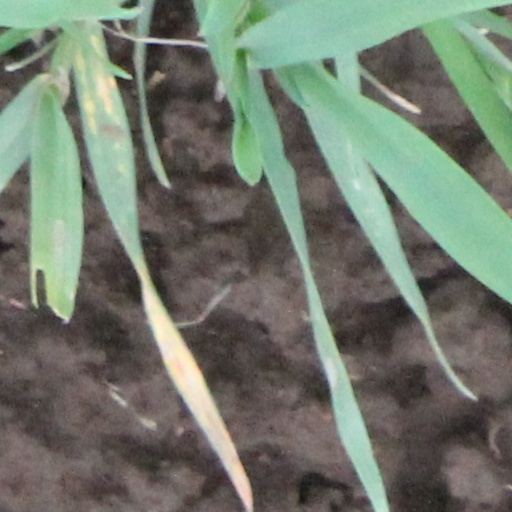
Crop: wheat